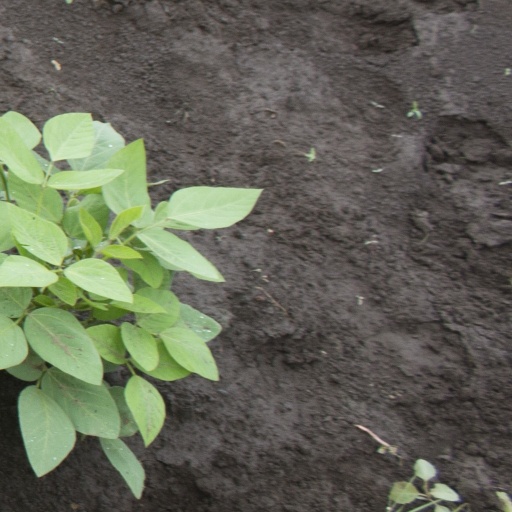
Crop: soybean